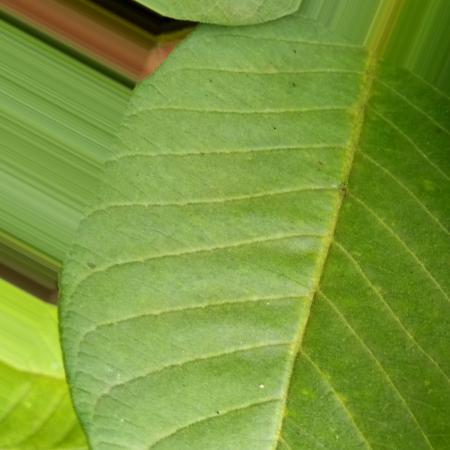
Label: Disease Free